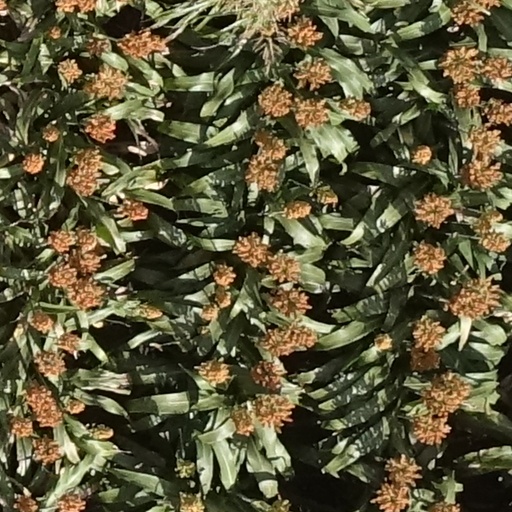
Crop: sorghum